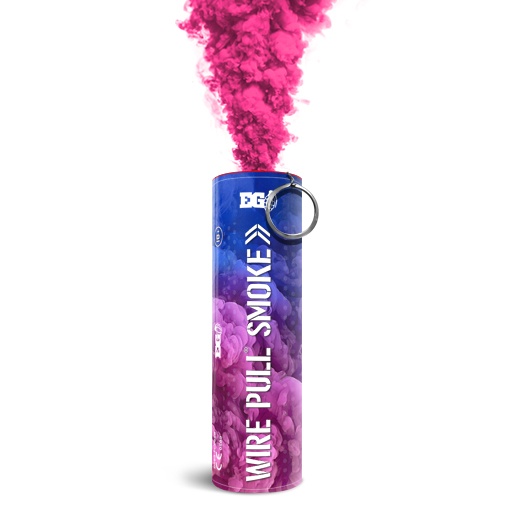
Enola Gaye WP40 Gender Reveal Smoke Bomb - Pink - NO SHIPPING
Announce your baby’s gender in style and fill the air with brilliantly colored smoke. Simply pull the pin to initiate a beautiful stream of hot pink smoke which lasts for around 90 seconds. These large smoke bombs are perfect for capturing creative photos, so make sure you have a friend on hand to take some snaps on the day! They come labeled discreetly , so the gender of your baby will remain a secret until the wire is pulled. No training required, just read the instructions and safety notices. For outdoor use only. Enola Gaye has been producing colored smoke effects for over 20 years, and is the world’s most trusted smoke bomb brand. 90 seconds of hot pink smoke Discreet label Safe and easy to use Non-toxic Smoke, fully biodegradable body Enola Gaye WP40 smoke bomb PLEASE NOTE: Due to shipping regulations, we CAN NOT SHIP any Enola Gaye smoke units. These are available exclusively for pickup at our retail location.
Brand: Enola Gaye
Category: Arts & Entertainment > Party & Celebration > Special Effects